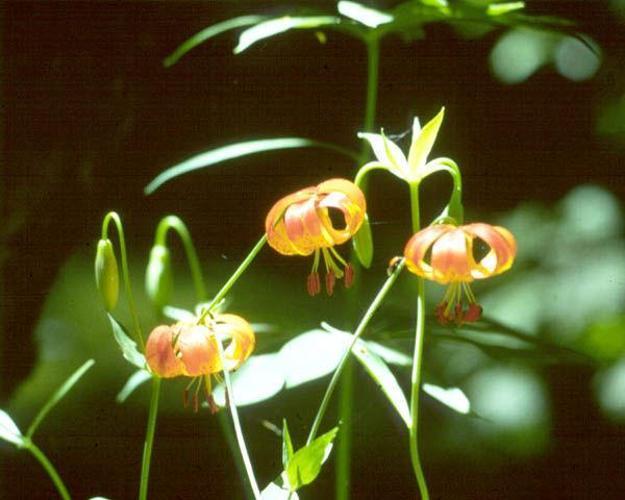
Flower: Tigerlily